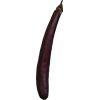
Label: eggplant_long